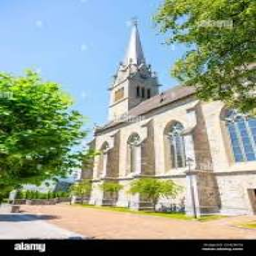
Kathedrale St. Florin